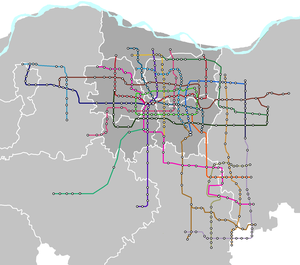
نقشه جغرافیایی خطوط مترو شهر ژنگژو استان هنان برنامه ساخت بلند مدت تا سال 2050
Le Métro de Zhengzhou est l'un des systèmes de transport en commun de Zhengzhou, capitale de la province du Henan, en République populaire de Chine. L'inauguration de la première ligne est prévue pour 2016.